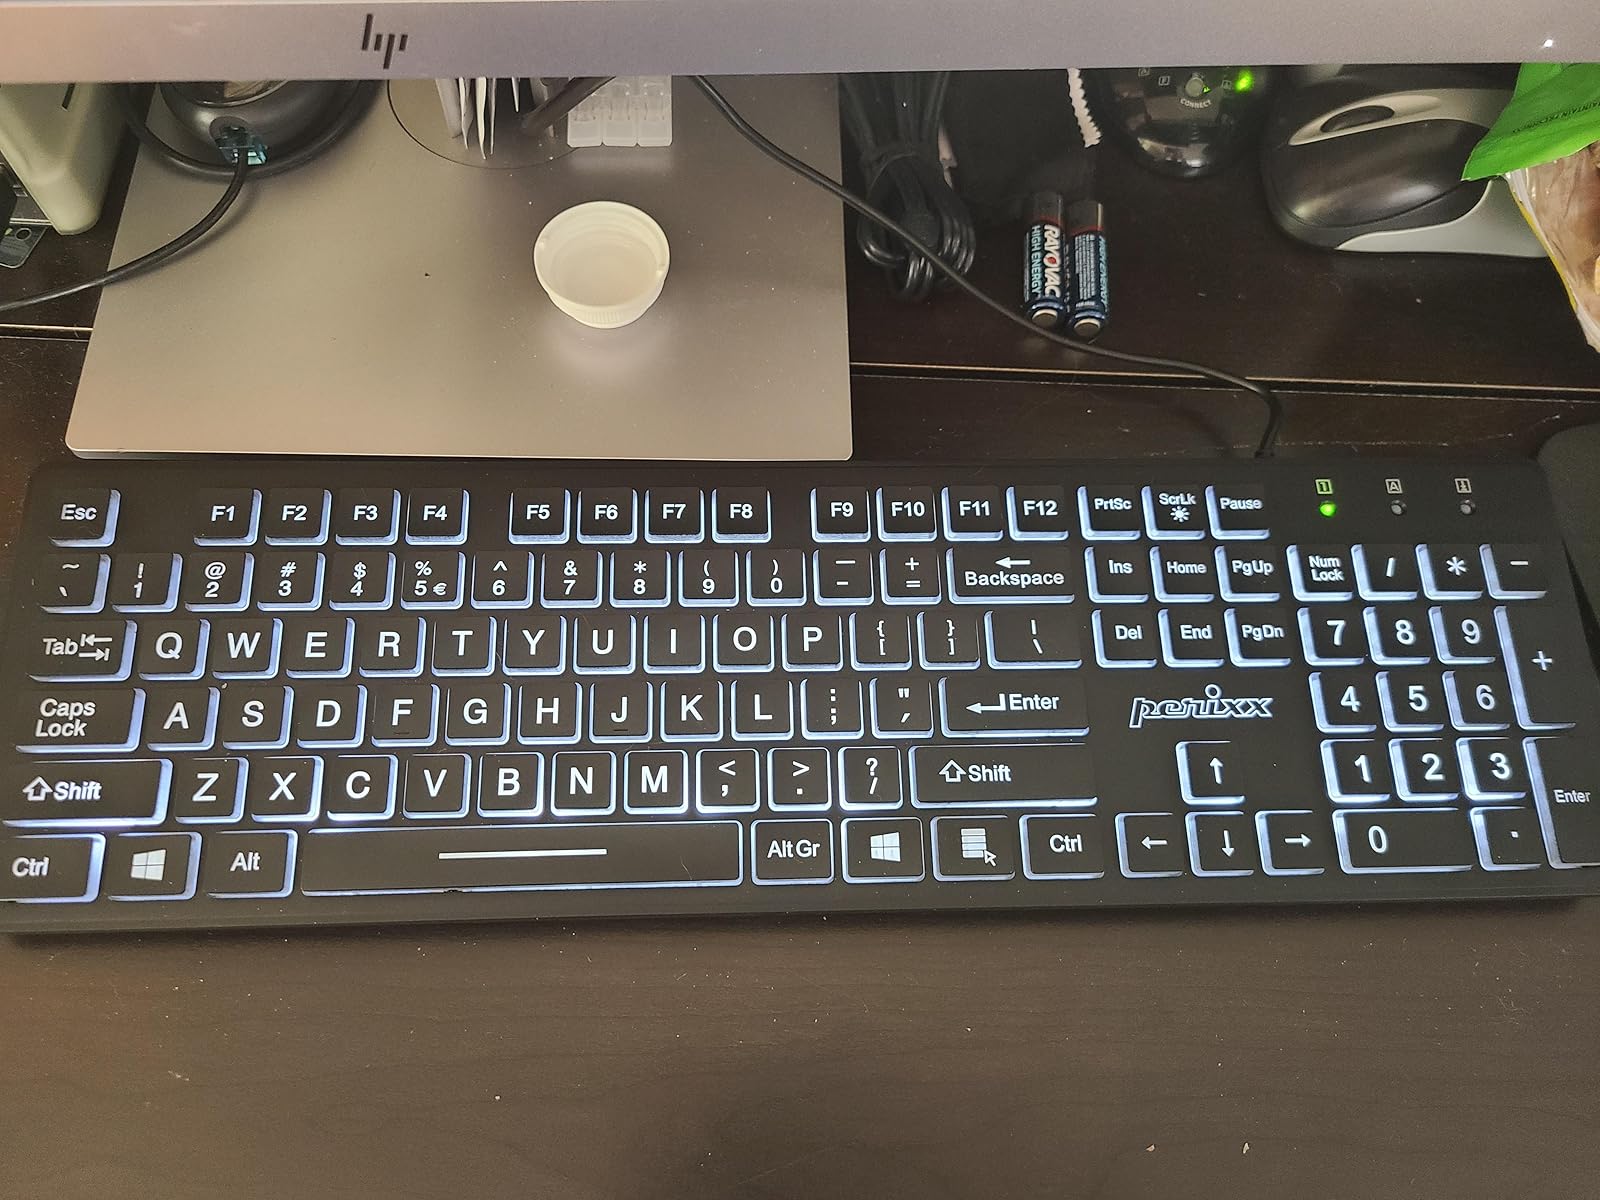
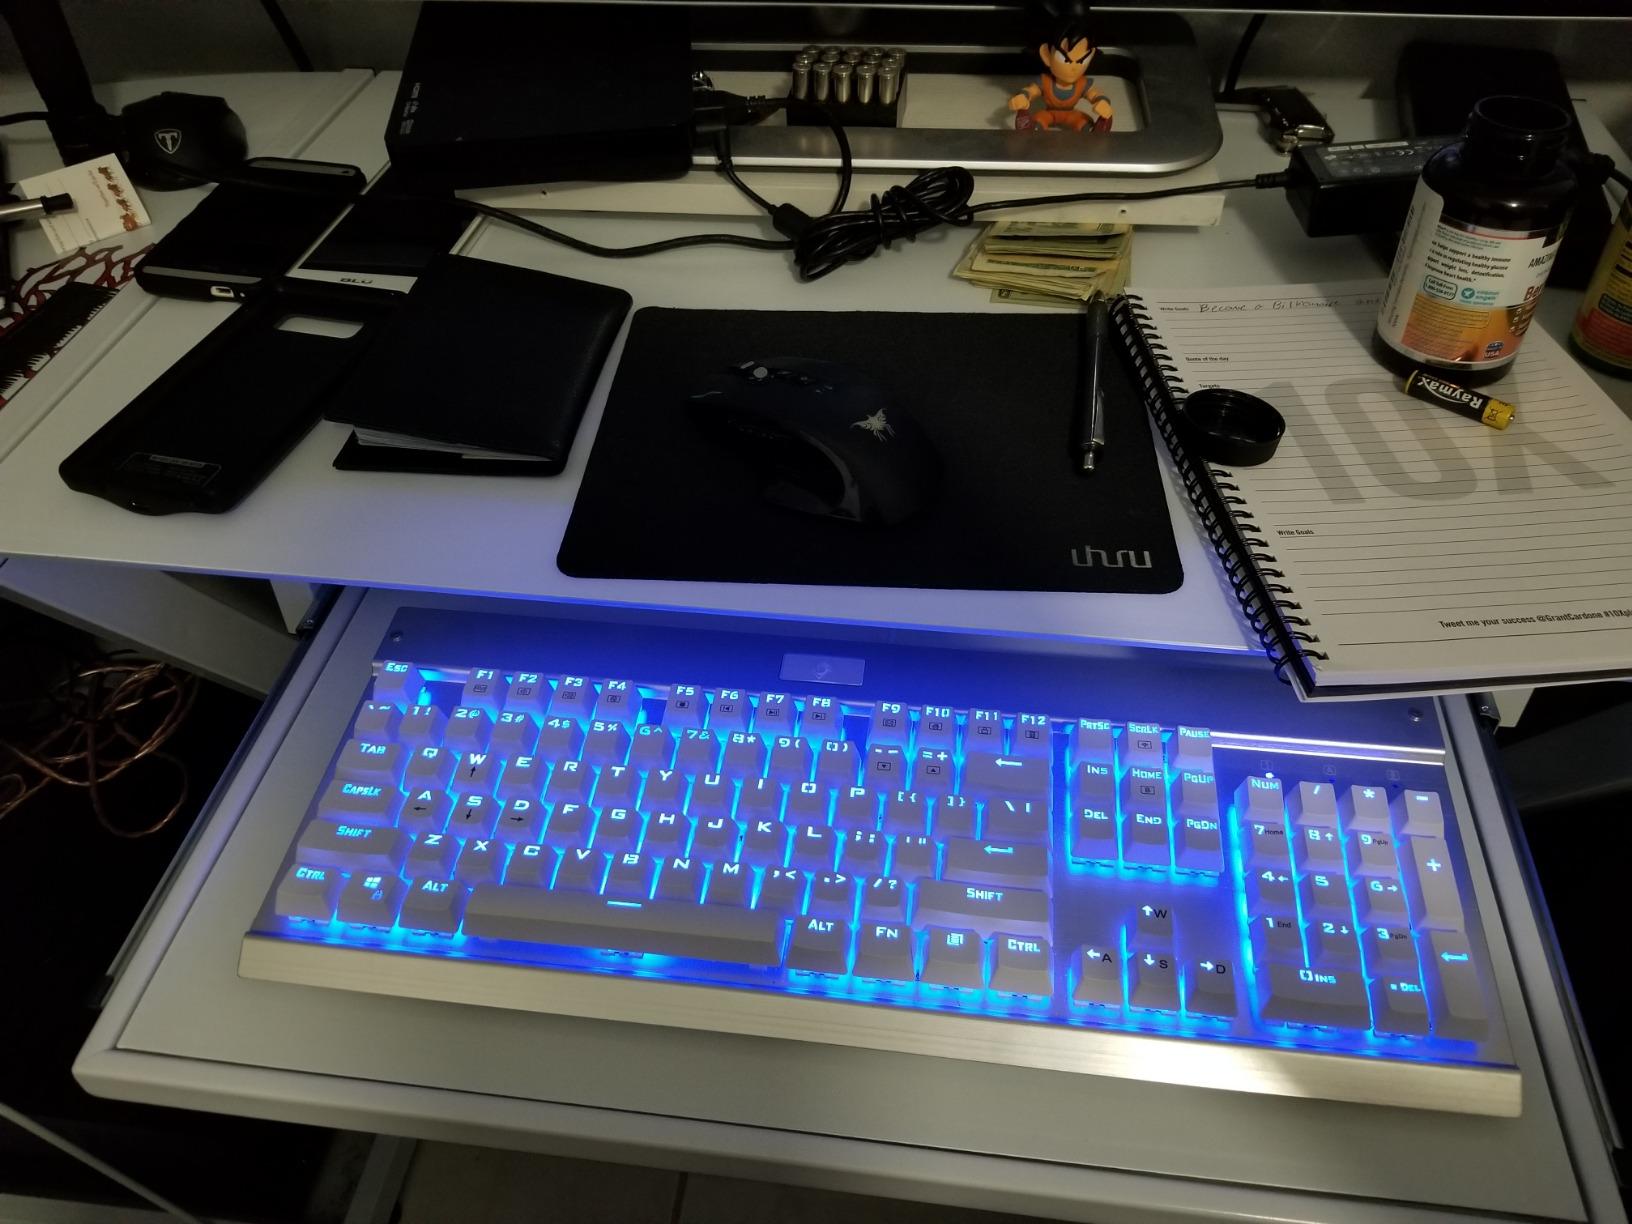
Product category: keyboard
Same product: no